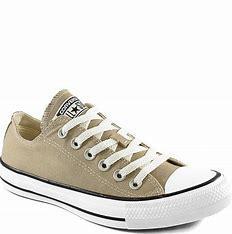
Brand: Converse
Model: Chuck Taylor All Star Ox